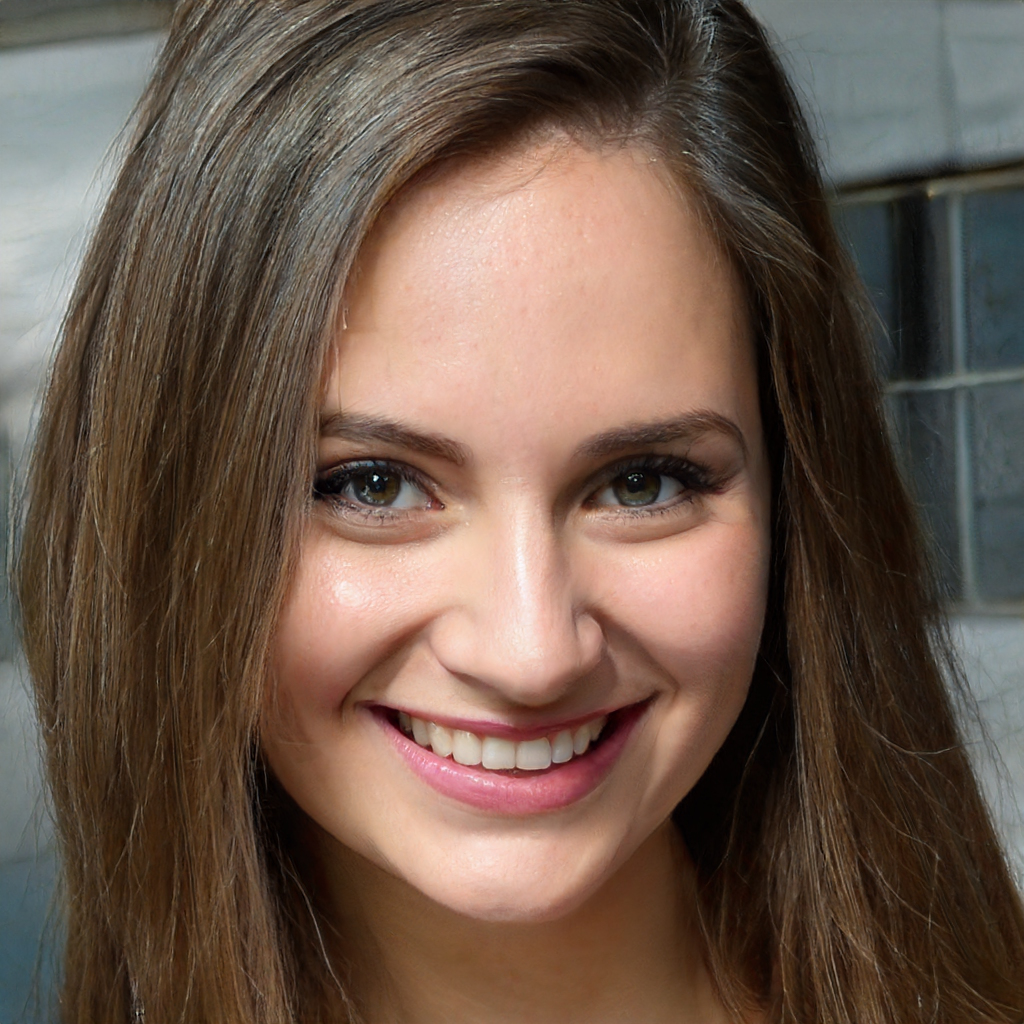
Portrait style: Real Portrait